Arion

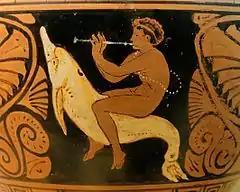
A musician riding a dolphin, on a Red-figure stamnos (360–340 BC) from Etruria. In this case the musician is an "aulete" rather than a "kitharode", as he is playing the flute ("aulos") rather than a "kithara".

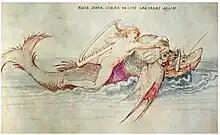
"Arion riding a Dolphin", by Albrecht Dürer (c. 1514)

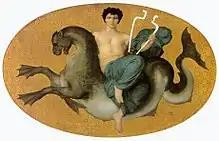
"Arion on a Sea Horse", by William-Adolphe Bouguereau (1855)

Arion was a kitharode in ancient Greece, a Dionysiac poet credited with inventing the dithyramb. The islanders of Lesbos claimed him as their native son, but Arion found a patron in Periander, tyrant of Corinth. Although notable for his musical inventions, Arion is chiefly remembered for the fantastic myth of his kidnapping by pirates and miraculous rescue by dolphins, a folktale motif.